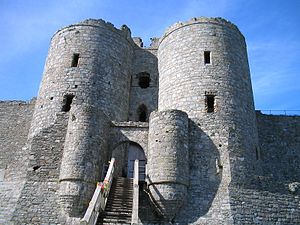
Harlech Castle / Arkitektur
Portbygningen på Harlech Castle, der viser de udkragede tårne.
Harlech Castle er en walisisk middelalderborg, der ligger på toppen af en klippe tæt på det Irske Hav som vartegn for byen Harlech i Gwynedd. Den blev opført af Edvard 1. under hans invasion af Wales mellem 1282 og 1289 til en pris på £8.190, hvilket var en enorm sum på daværende tidspunkt. I løbet af de næste århundreder spillede fæstningen en vigtig rolle i adskillige krige. Den modstod Madog ap Llywelyns belejring i 1294–95, men faldt for Owain Glyndŵr i 1404. Det blev herefter Glyndŵrs bopæl og militært hovedkvarter under resten af det walisiske oprør, indtil den blev generobret af englænderne i 1409. I rosekrigene tilhørte Harlech Huset Lancaster i syv år, inden Huset Yorks troppe tvang dem til at overgive sig i 1468. Denne belejring blev senere beskrevet i sangen "Men of Harlech". Efter udbruddet af den engelske borgerkrig i 1642 var borgen okkuperet af tropper, der var loyale mod kong Charles 1., og de holdt den frem til 1647, hvor den var den sidste fæstning, der overgav sig til rundhovederne. I 2000-tallet bliver ruinerne drevet som turistattraktion af Cadw, der er den walisiske regerings organisation, der varetager historiske bygninger.